Katharina Nocun

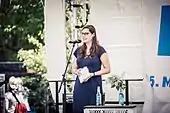
Katharina Nocun (2018)

Katharina Nocun (born 1986 as "Katarzyna Nocuń") is a Polish-German politician and author who, from May 2013 to October 2016, has been the policy coordinator of the Pirate Party of Germany.